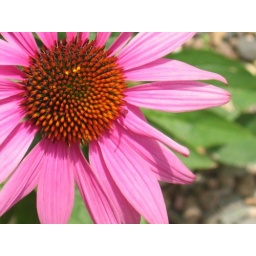
This Flower is found in a flower bed in Down Town Sioux Falls, SD